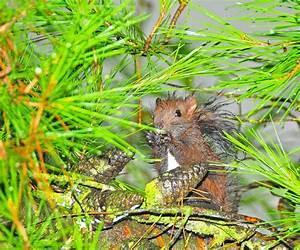
squirrel